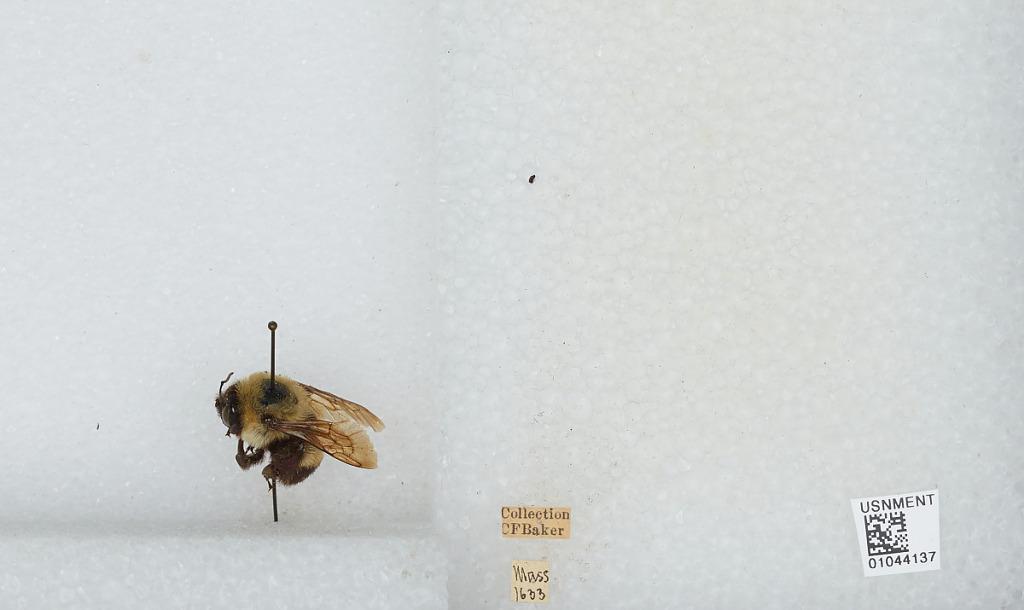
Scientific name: Bombus sp.
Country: United States
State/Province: Massachusetts